Pavelló Girona-Fontajau

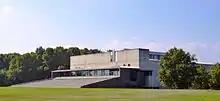
Outdoors

Pavelló Girona-Fontajau is an indoor arena in Girona, Catalonia, northern Spain, that holds 5,500 people. It is primarily used for basketball and is the home arena of Uni Girona CB and Bàsquet Girona.